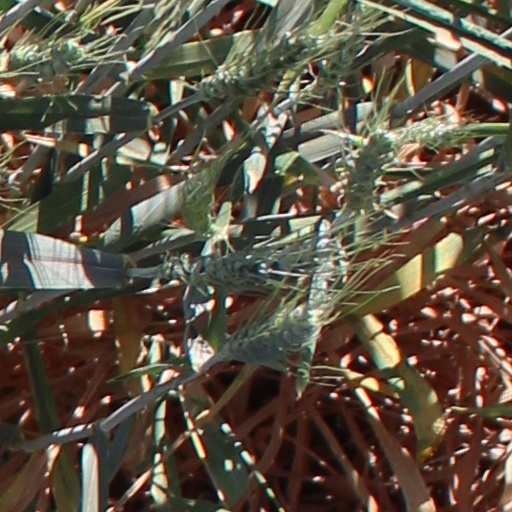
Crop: wheat